Unzué Palace

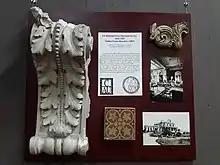
Original fragments of the Unzué Palace

The first president to use the building regularly was Juan Domingo Perón, elected in 1946, who made it his permanent residence. In doing so he moved further away from the capital's centre to the more residential neighbourhood of Recoleta, which also gave him easy and quick access to the Casa Rosada. The ground floor was not heavily used. Perón and Evita moved into the first floor, where they had their main and guest bedrooms, dressing rooms, a library, an office, a small dining room, and servants' quarters. A marble «Y» shaped staircase led to upstairs wings to the left and right of the building, which looked out onto a balcony from where you could observe the entire ground floor. A lift was also located on the other side of the property, between the library and the golden hall.